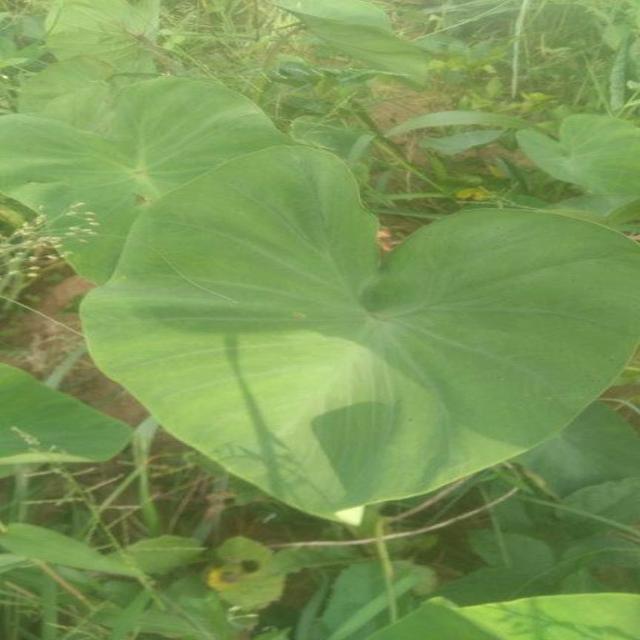
Label: Healthy